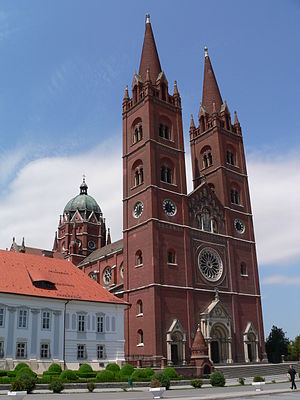
Đakovo
Katedralen i Đakovo
Đakovo er en by i det østlige Kroatien, med et indbyggertal på ca. 30.000. Byen ligger i området Slavonien.